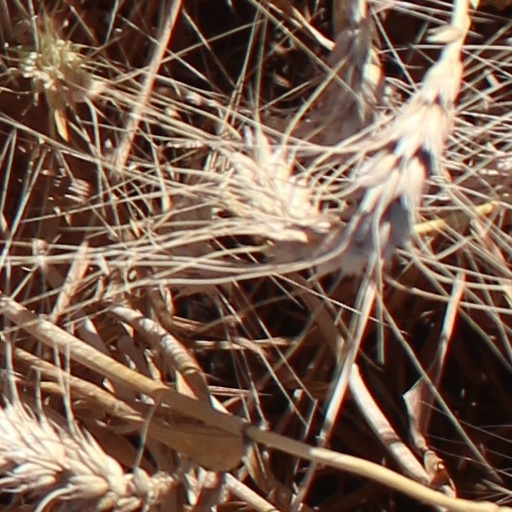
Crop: wheat